2020 Los Angeles Dodgers season

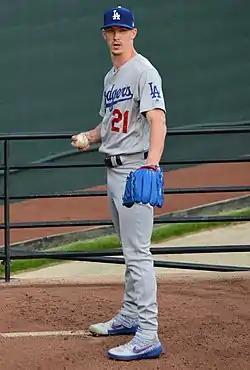
Game 3 winning pitcher Walker Buehler

The Dodgers returned home to begin a seven-game homestand, starting with a three-game weekend series with the Giants. In the series opener, Will Smith, Betts, Max Muncy and Ríos each homered as the Dodgers won 7–2. Kershaw allowed three home runs in the next game and the Dodgers lost 5–4. In the final game of the series, the Dodger offense was silent and trailed 2–0 until Pollock and Betts each hit three-run homers in the seventh and eighth innings respectively to lead the Dodgers to a 6–2 victory to take the series from the Giants. The Padres were the Dodgers next opponent, and beat them in the opener 2–1 in a pitchers' duel in the first game and 6–2 in the second game, with a grand slam homer by Manny Machado being the key hit. In the following game, Tony Gonsolin struck out eight batters in his second start of the season and Justin Turner hit a three-run homer as the Dodgers won 6–0. In the final game of the series with the Padres, the Dodgers slugged six home runs (including three from Mookie Betts) to pick up a 11–2 victory and a split of the series.